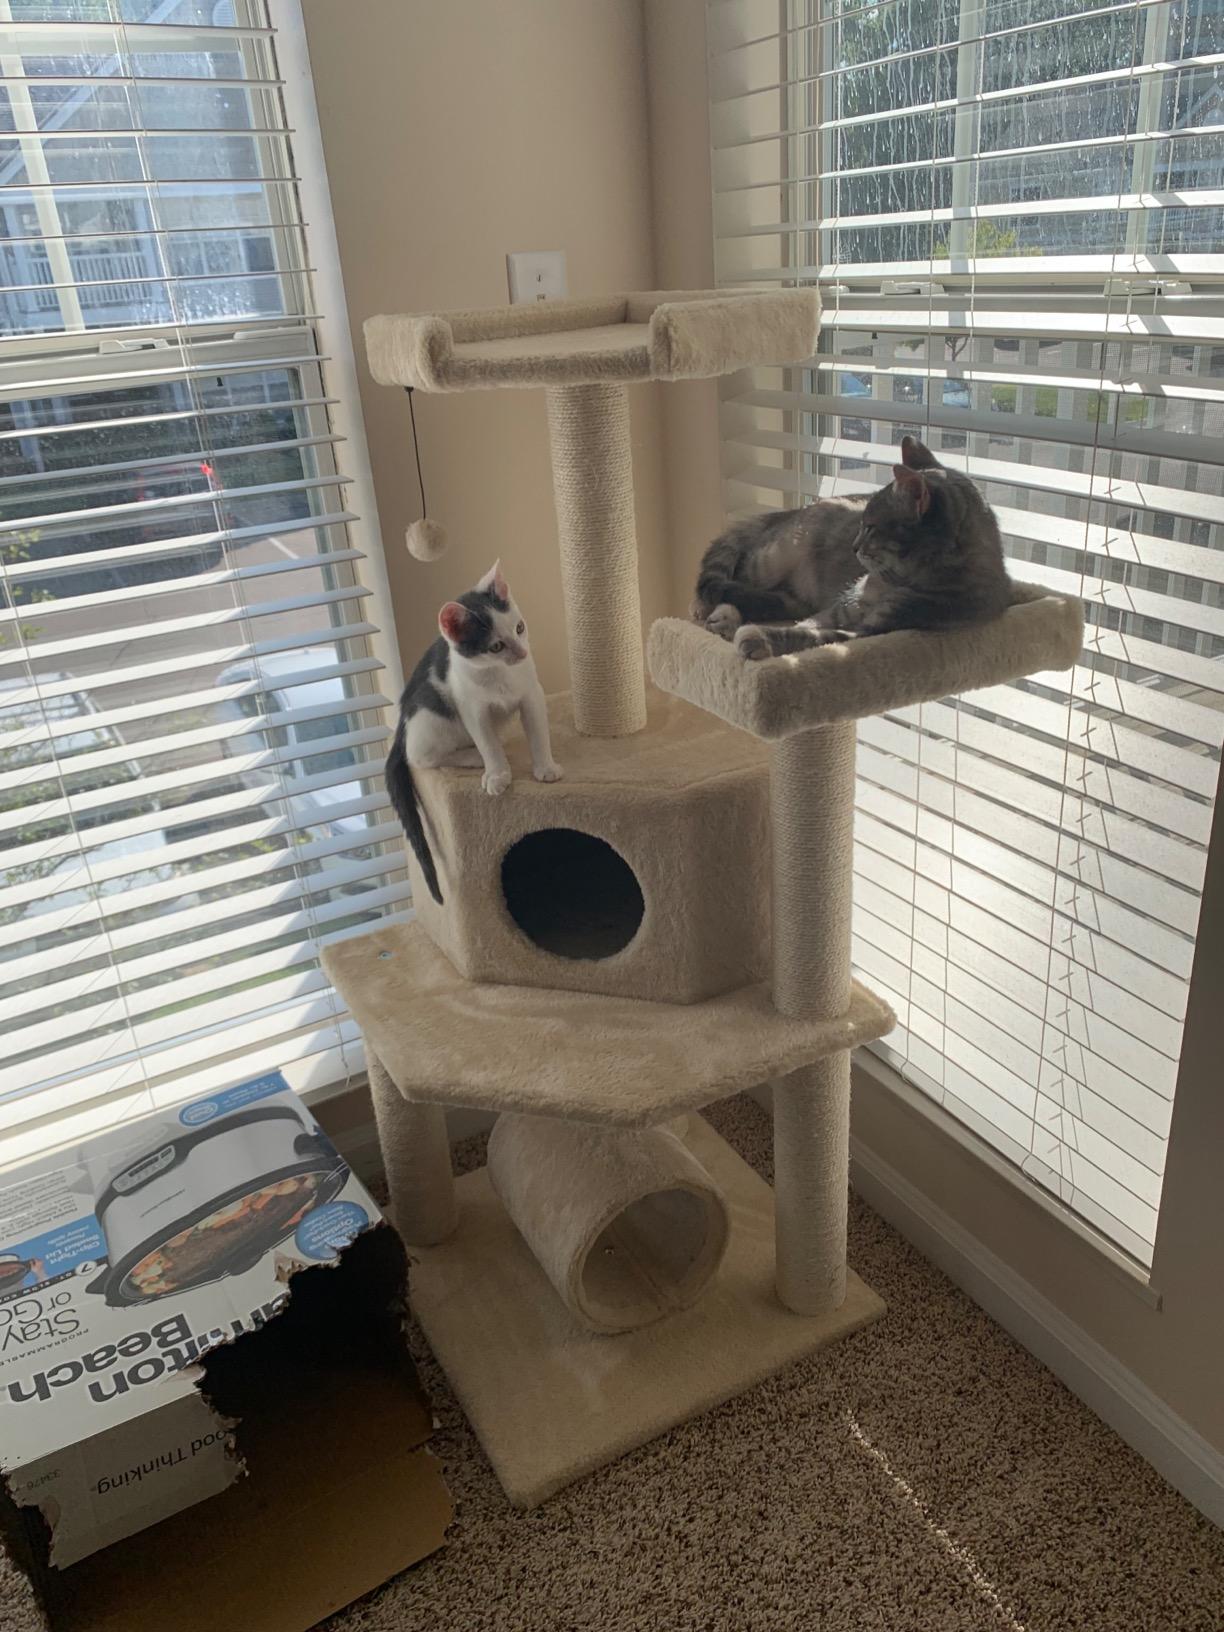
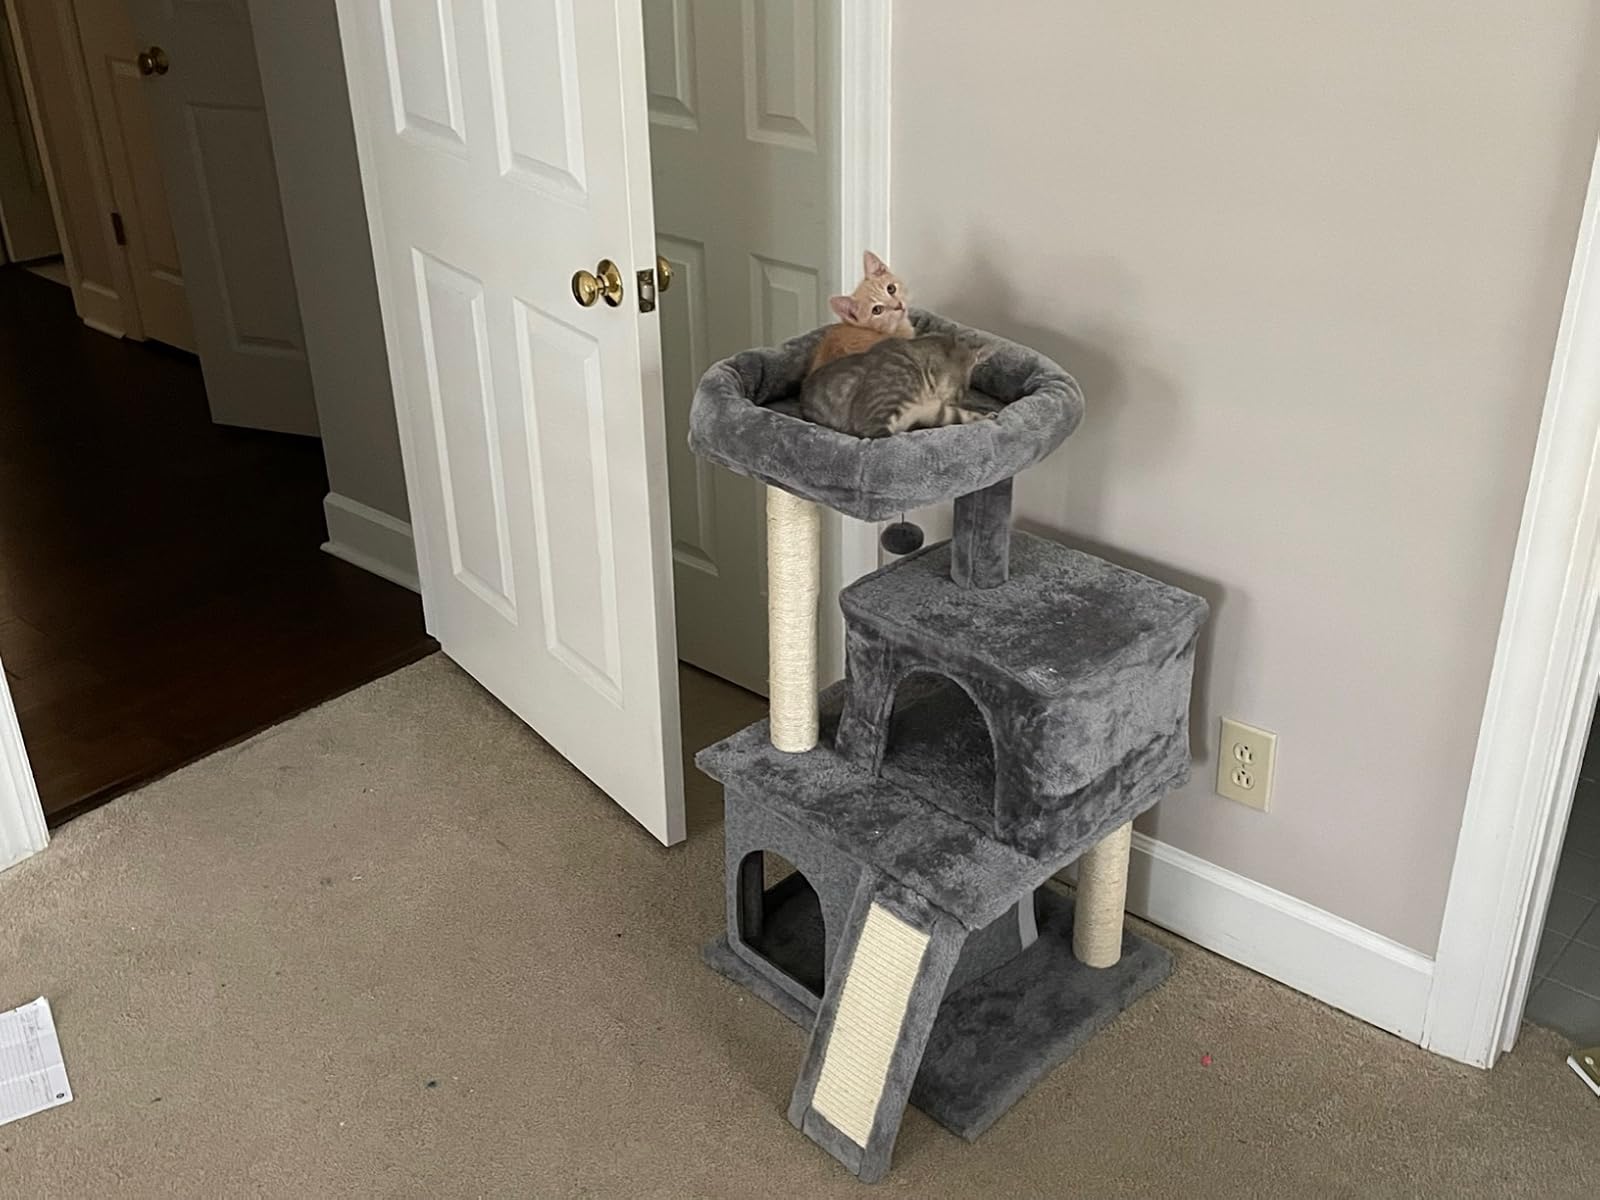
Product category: items_cat tree
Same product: no